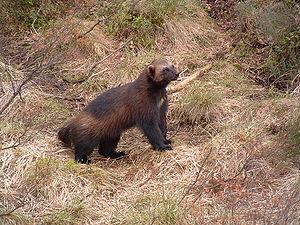
Cette liste des mammifères au Québec est basée sur la « Liste de la faune vertébrée du Québec ». Elle comprend les espèces disparues dans l'histoire récente et les espèces introduites. Elle compte 97 espèces en neuf ordres : une espèce de didelphimorphes, dix espèces d'insectivores, huit espèces de chiroptères, trois espèces de lagomorphes, 25 espèces de rongeurs, 21 espèces de fissipèdes, cinq espèces d'artiodactyles, sept espèces de pinnipèdes et 17 espèces de cétacés.